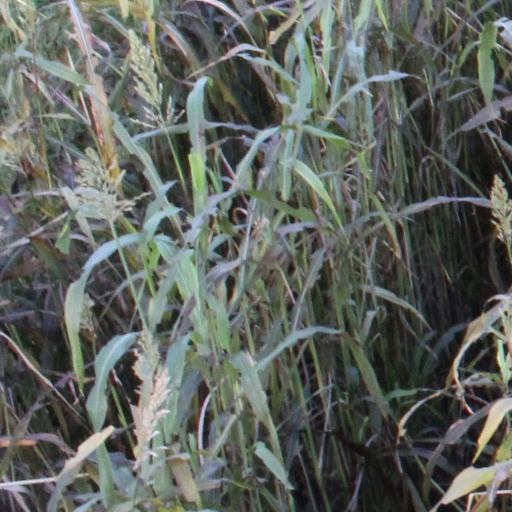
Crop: sorghum